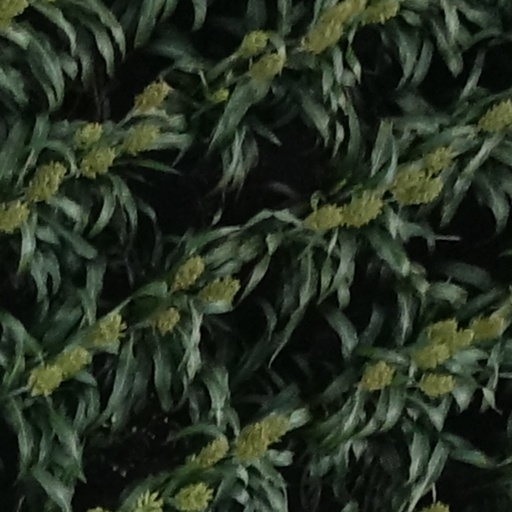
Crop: sorghum